Eltville Castle

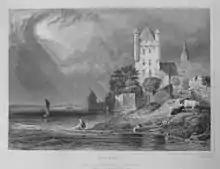
Eltville Castle around 1832 in an engraving by Tombleson

In 1301 an older tower castle on the same spot was destroyed in the "Toll War" ("Zollkrieg"). After the election of the Archbishop of Trier, Baldwin of Luxembourg, as Archbishop of Mainz in 1328 by the cathedral chapter of Mainz, and the simultaneous appointment of Henry of Virneburg to the same office by the Pope, Eltville became a bishop's residence since there were two contenders for the same archepiscopal seat. Construction of the castle under Archbishop Baldwin began in 1330 and was completed in 1345. Further building work was carried out until 1419; this included internal modifications to the tower house.